The Amazing Race 2

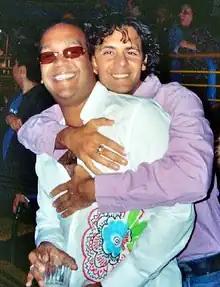
Oswald Mendez and Danny Jimenez

Oswald and Danny were selected to race in "The Amazing Race: All-Stars".